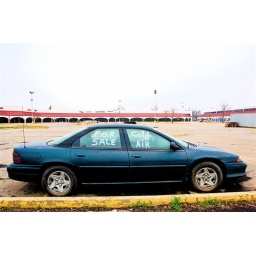
note water line just below window